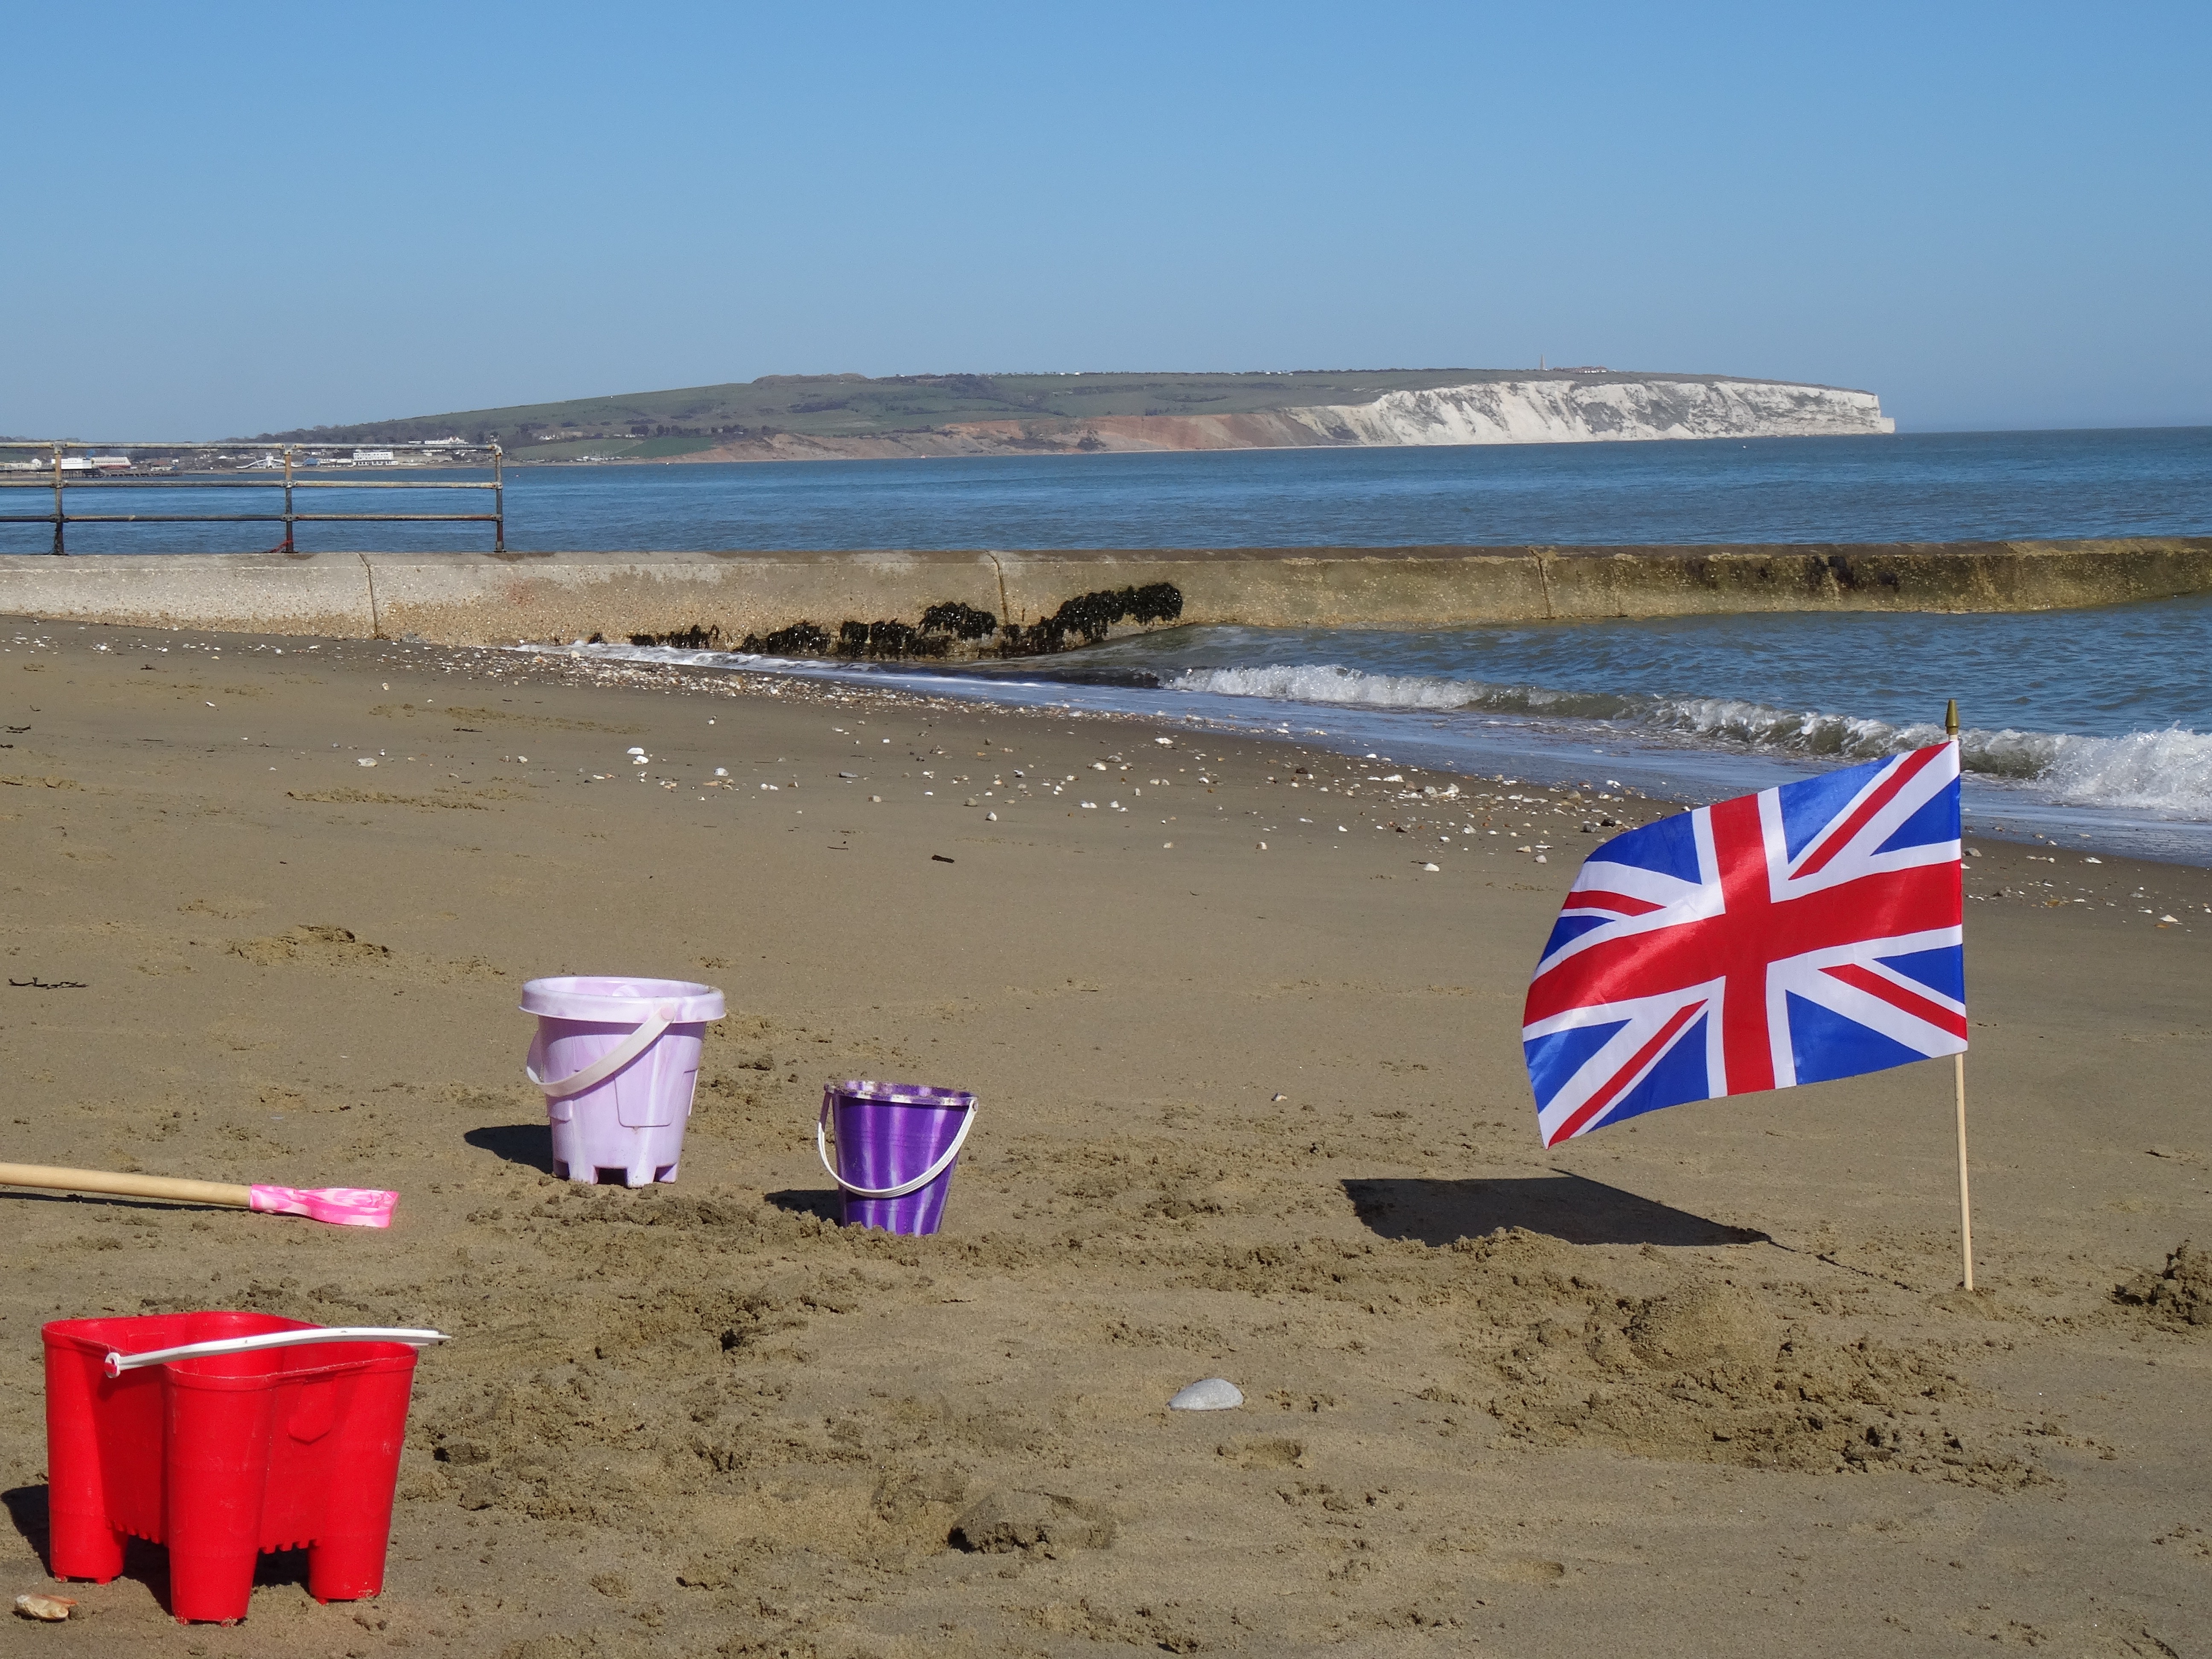
beach, sea, coast, sand, ocean, sky, shore, wave, wind, vacation, flag, material, sand castle, body of water, waves, ripples, toys, isle of wight, shanklin beach